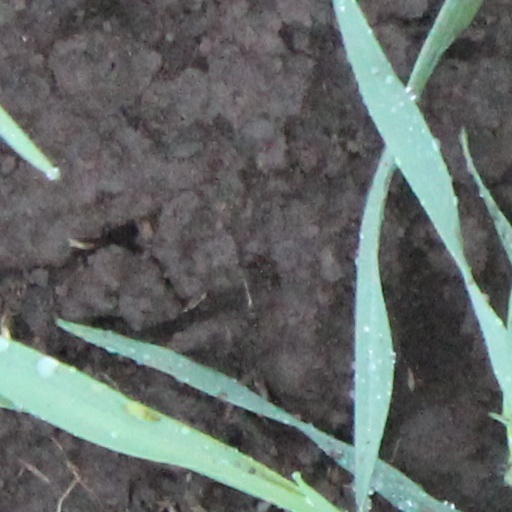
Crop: wheat